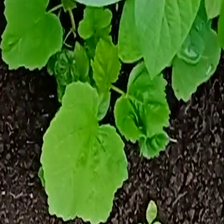
Weed species: Little_Mallow(Malva parviflora)